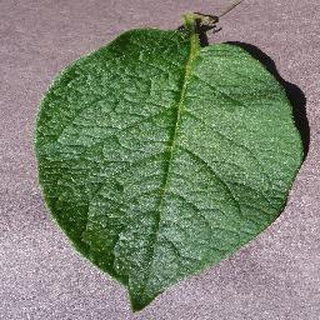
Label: healthy_potato